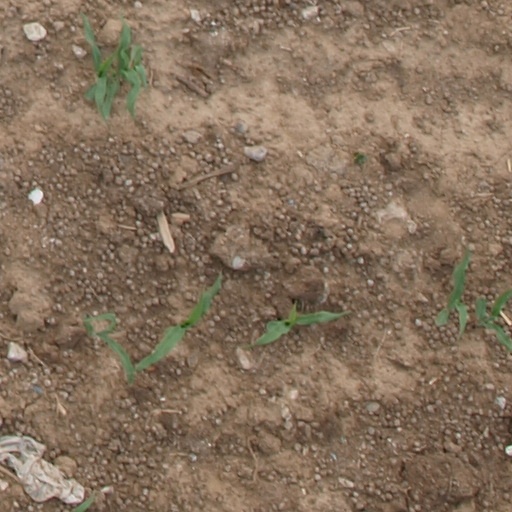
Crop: maize; corn